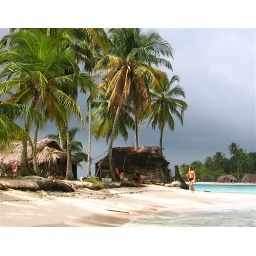
White sand beach and huts on Isla Perro in the Carribean Sea, one of the San Blas Islands in Panama